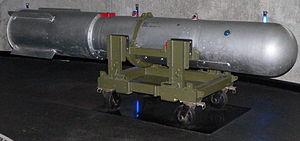
La W28 est une ogive thermonucléaire américaine. Conçue vers la fin des années 1950 et fabriquée de 1958 à 1966, elle faisait partie de la classe D des ogives thermonucléaires américaines. Sa puissance est supérieure à la mégatonne. Elle est embarquée, entre autres, sur le MGM-13 Mace.
Le Mémorial de Caen est un musée situé à Caen consacré à l’histoire du XXᵉ siècle dont la thématique tout entière est tournée vers la fragilité de la paix mais c'est avant tout un musée d'histoire.